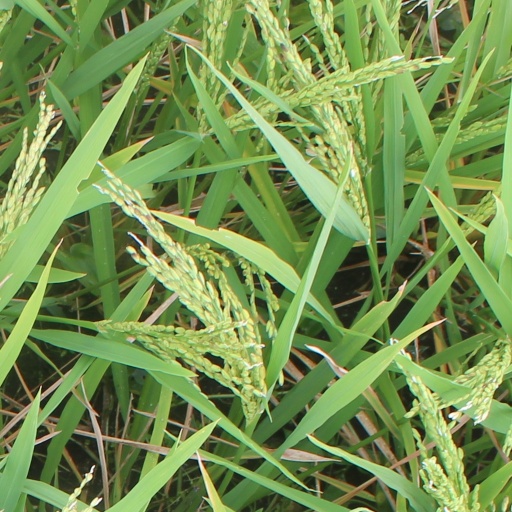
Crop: rice